U.S. Route 24 in Indiana

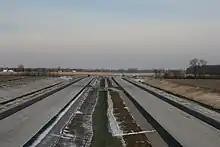
(December 2008) Completed section of US 24 Fort-to-Port Freeway in eastern Indiana. This segment opened to traffic on October 29, 2009.

In November 2007, Indiana announced it would reduce costs by changing its segment to be an expressway with at-grade intersections at Bruick Road, Webster Road, and SR 101, instead of a freeway section with interchanges and overpasses. The only overpasses would be two narrow overpasses for non-motorized traffic (Amish buggies) to cross US 24. Also, the interchange of I-469 and US 24 would remain as is with traffic signals at the US 24 ramp terminals. The cost savings without interchanges would be approximately $75 million–80 million (equivalent to $– in ). Right-of-way would be purchased for future interchanges. This change has been unpopular due to safety concerns with the heavy truck traffic on the corridor. The Indiana Department of Transportation (INDOT) claimed that the current traffic on US 24 does not justify interchanges, even though the 2005 final environmental impact study (EIS) states that it does.